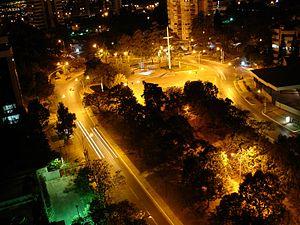
Guatemala, ou Guatémala, officiellement Nueva Guatemala de la Asunción, souvent nommée Ciudad de Guatemala pour la distinguer du nom du pays et du département, et dont le diminutif local est Guate, est la capitale économique, gouvernementale et culturelle de la République du même nom, et également la plus grande métropole d'Amérique centrale.